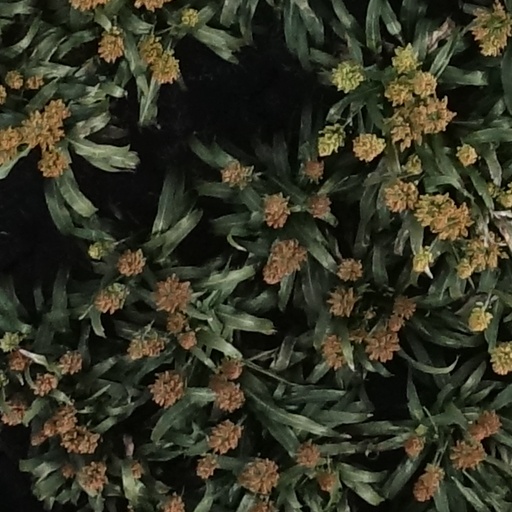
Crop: sorghum